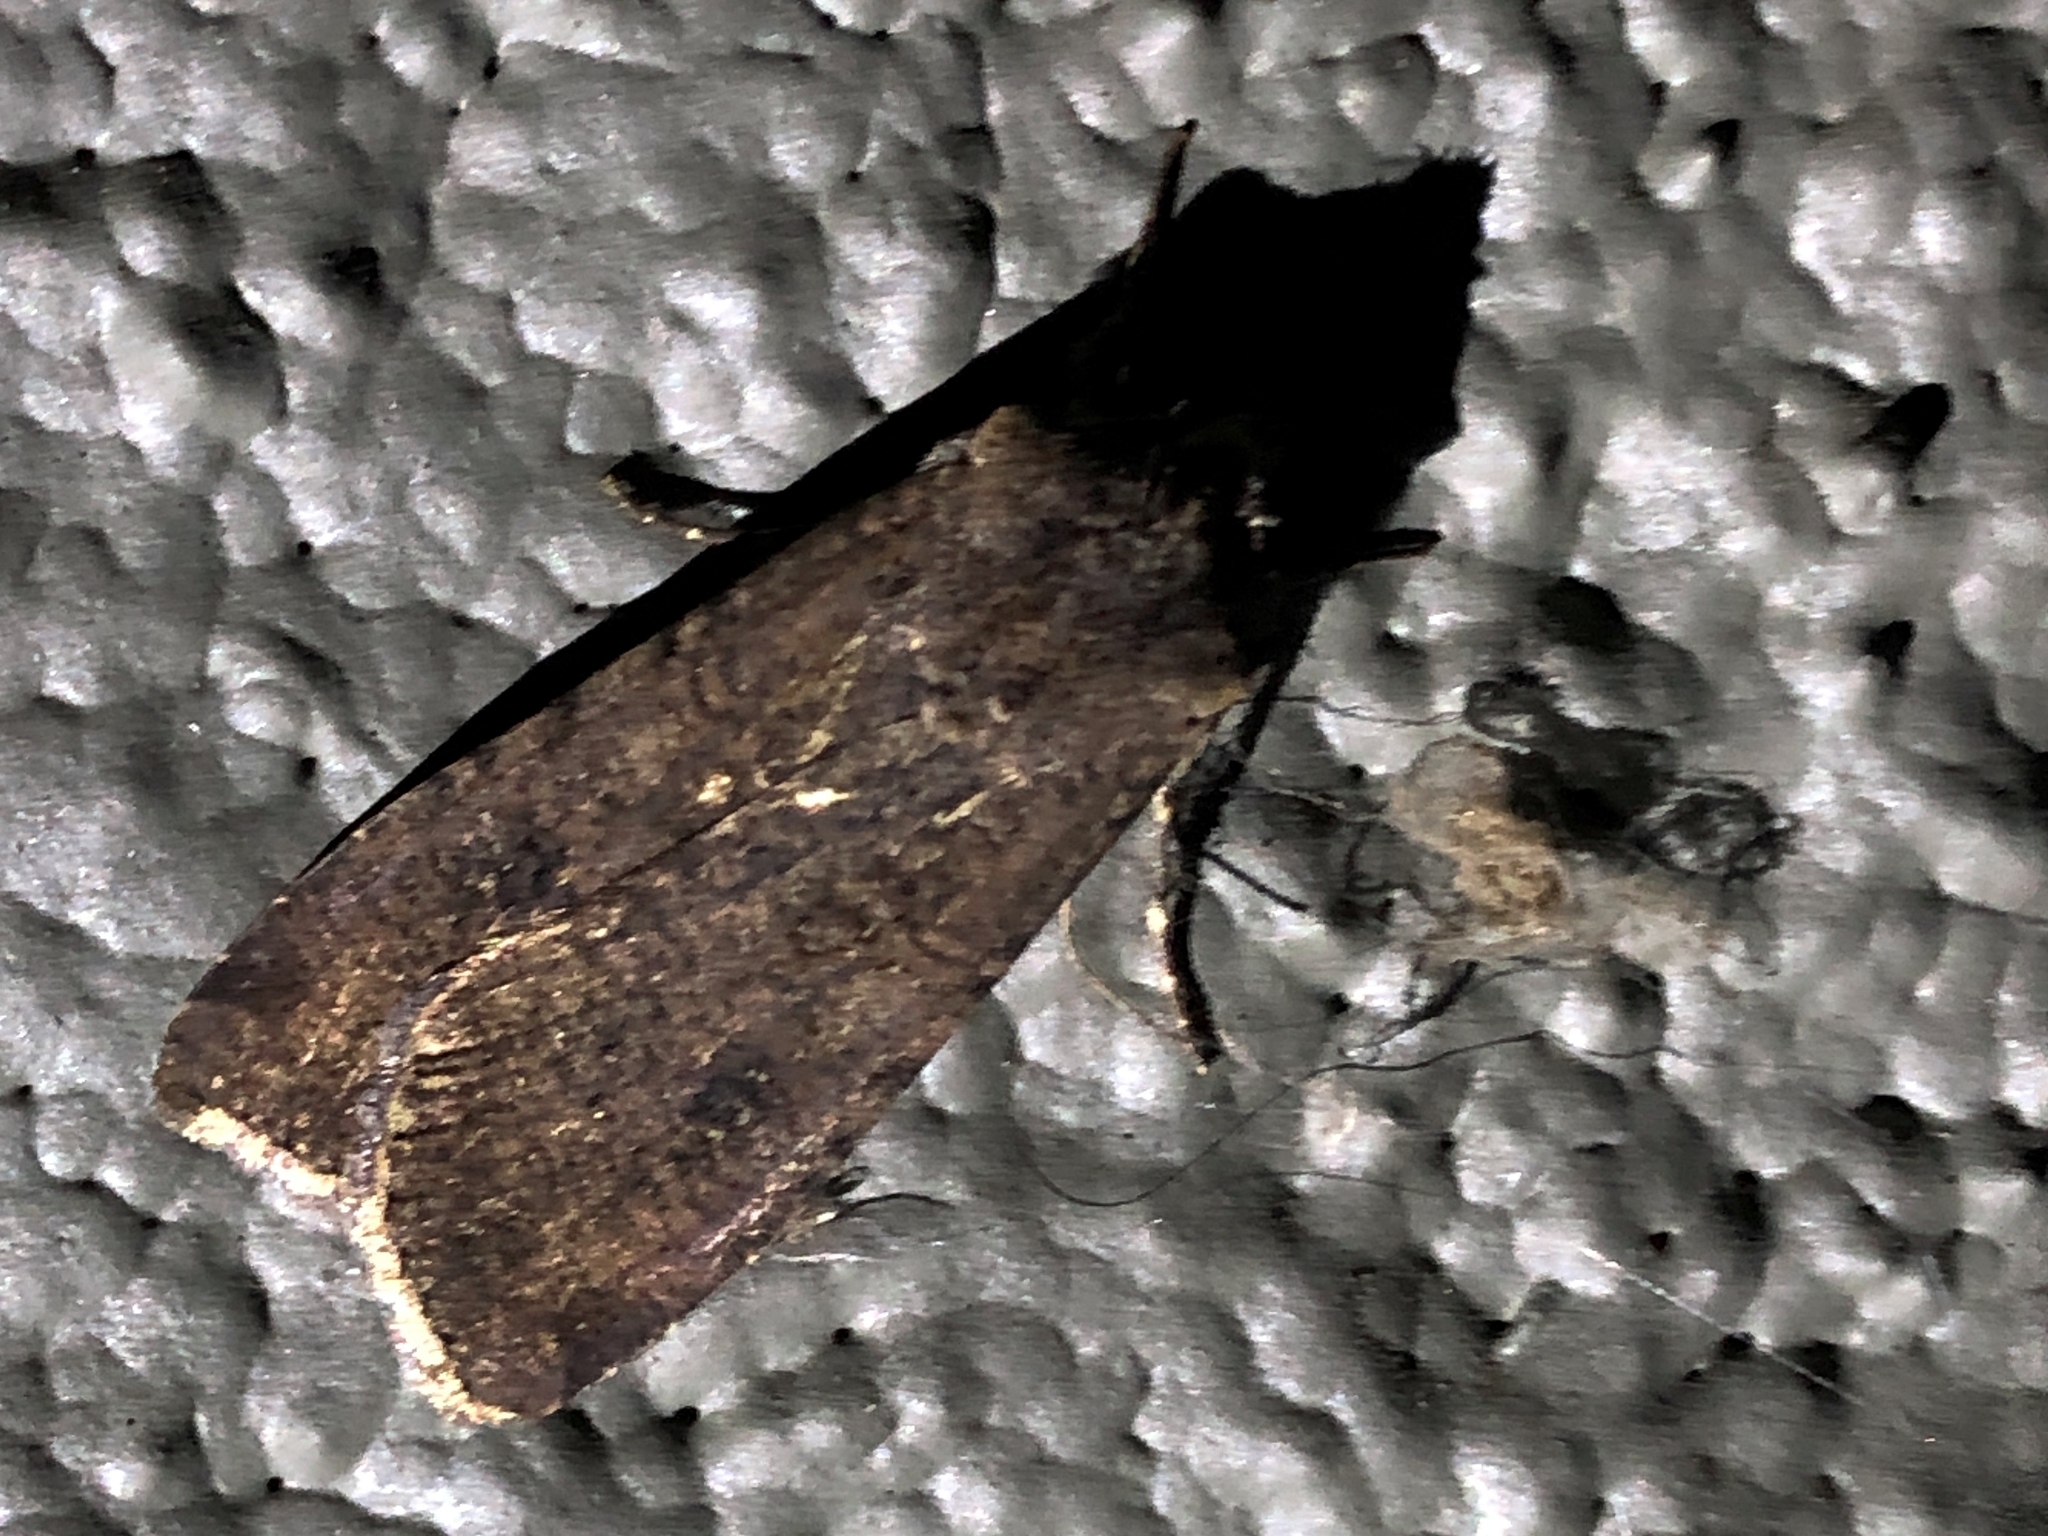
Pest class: cutworms